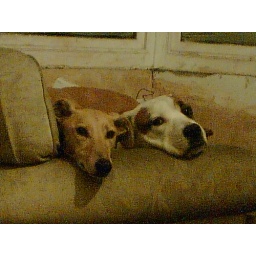
just chilling in the chair. Taken with my mobile phone camera, hence the poor quality, but still a cute pic